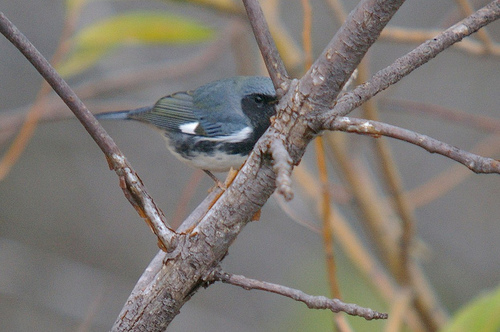
this bird is camouflaging with a simple dull tone and streaks of white feathers.
this little bird has a blue crown and nape, with white coverts and black superciliary.
this is a bird with a white belly, black back and a brown wing.
a small bird with a gray nape,dark cheek patch, white wingbars, belly and abdomen.
this little bird has a white belly, black breast, blue crown, and white primaries.
this particular bird has a white belly and gray breasts and a gray bill
this bird is white and blue in color, with a black beak.
this particular bird has a belly that is white and graythe bird has a white belly and has a black back.
the bird is mostly a sold blue color, with a darker teal throat and a white flank.
Species: Black Throated Blue Warbler